Super Aguri F1

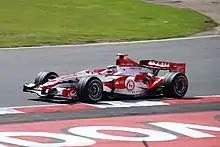
Sato at the 2007 British Grand Prix

Reports suggesting that the team would be using the works Honda chassis of 2006 came under intense resistance by rival teams Williams and Spyker, who contested that the practice was against Formula One regulations. The teams cited the fact that the Concorde Agreement mandated a car may not use any parts designed or constructed by another manufacturer of Formula One cars. Super Aguri (as well as Scuderia Toro Rosso and Red Bull) seemed to be in violation about this. The FIA however did not have the authority to act on the Concorde Agreement without the matter already being resolved in court. However, Super Aguri (as well as the Red Bull teams) stated that they were in compliance with the sport's regulations, though the matter was still of great contention.